Battle of Agincourt

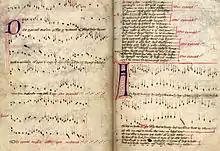
The 15th century Agincourt Carol

On the morning of 25 October, the French were still waiting for additional troops to arrive. The Duke of Brabant (about 2,000 men), the Duke of Anjou (about 600 men), and the Duke of Brittany (6,000 men, according to Monstrelet), were all marching to join the army.